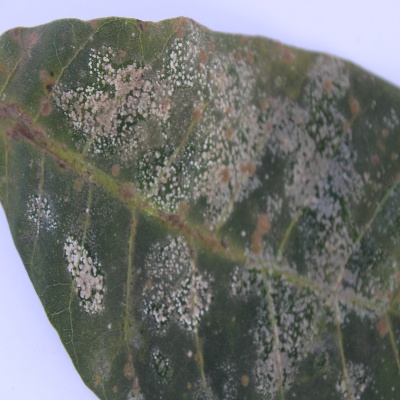
Crop: Cashew
Condition: red rust